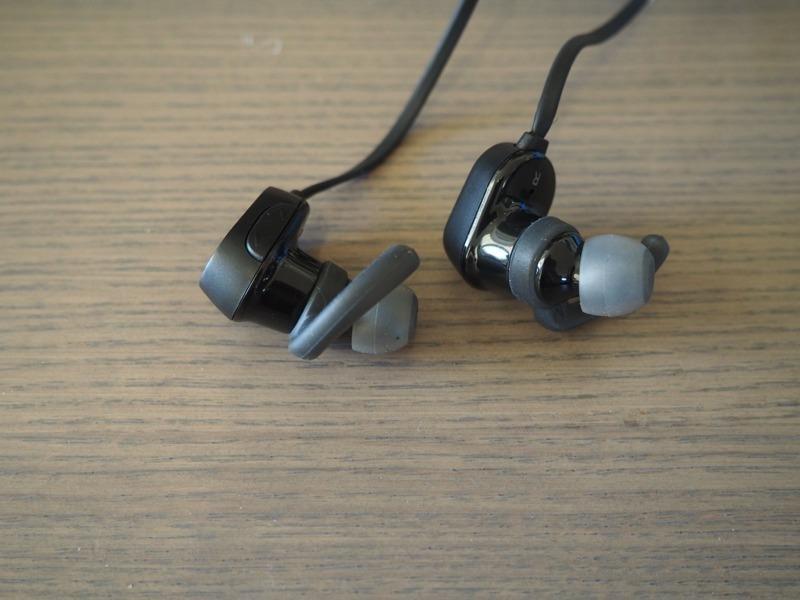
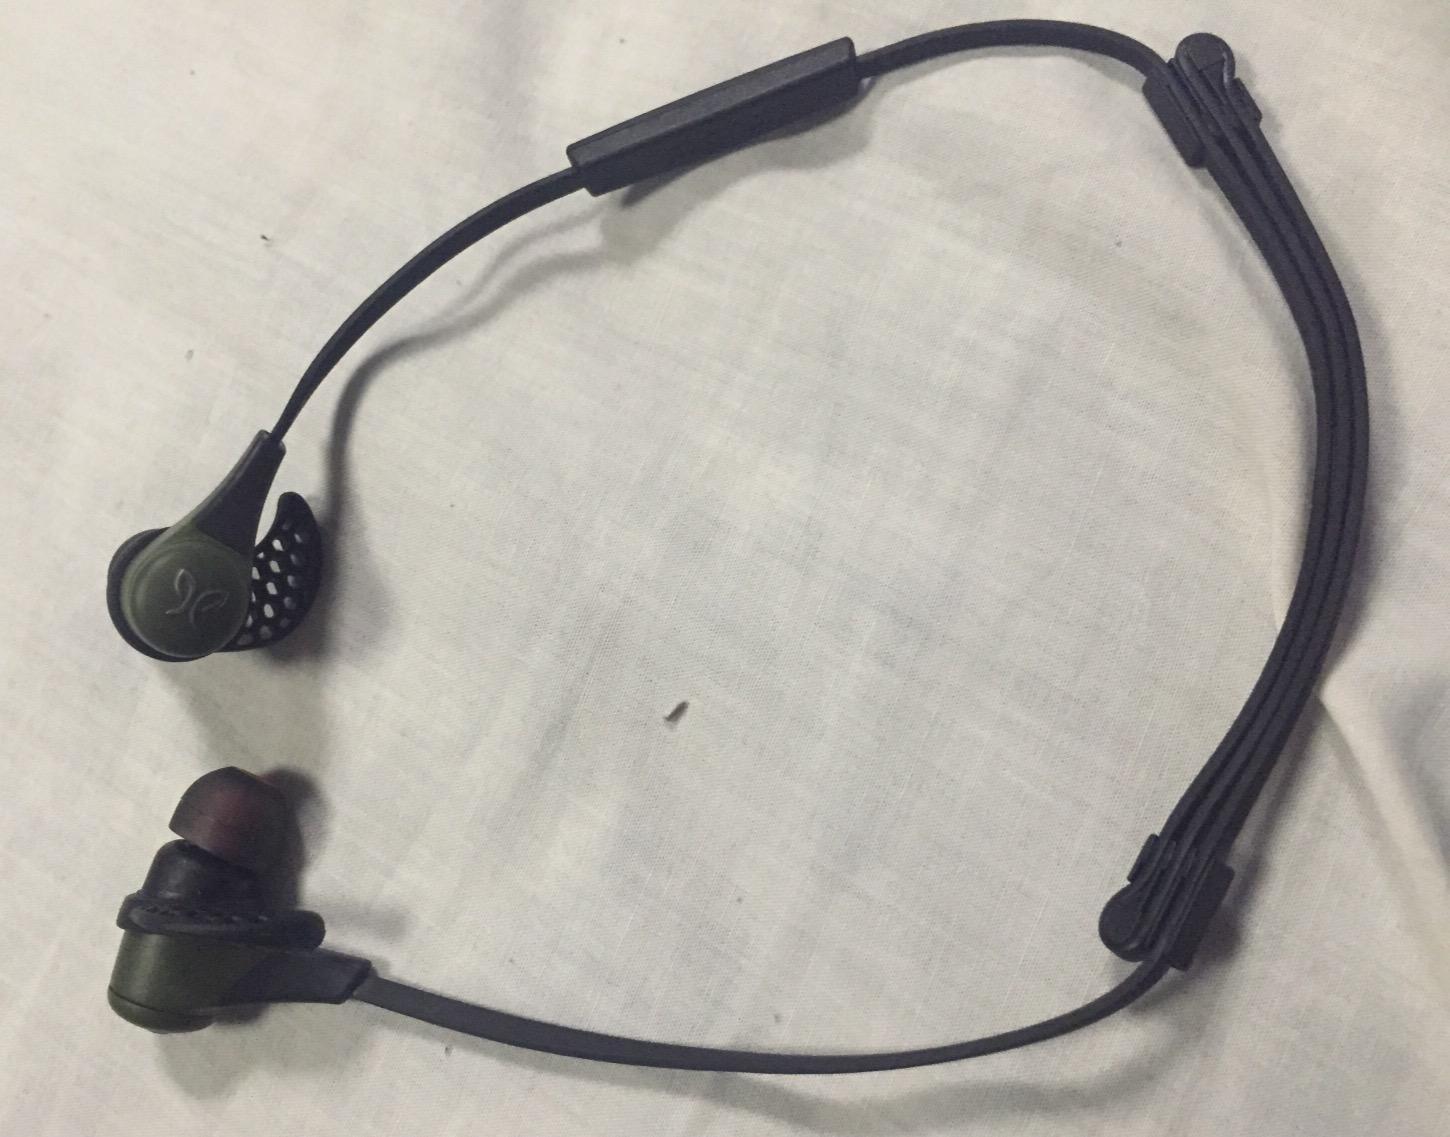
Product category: headphones
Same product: no